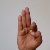
The image shows a hand gesture representing the letter 'F' in Indian Sign Language.